Għasri

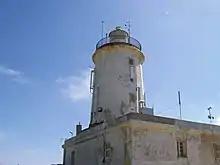
A view of the Gurdan Lighthouse.

From the Village Square, a road leads to the fabulous valley of Wied il-Għasri. On the way, there are a number of typical farmhouses, most of them available for short or long lets, as well as an old chapel dedicated to the Patronage of the Blessed Virgin Mary. The Wied il-Għasri area is a marvelous country walk or cycling site especially in winter and spring. The valley ends in the sea, between high cliffs with a secluded inlet where visitors can swim, snorkel and dive -- the sea around Wied il-Għasri is popular among divers. In Għasri valley one can find saltpans.